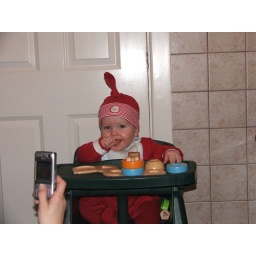
Keelan in his Christmas bed clothes